Mariana Aydar

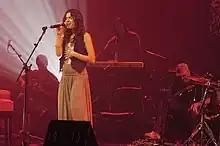
Mariana Aydar in 2007

Mariana Aydar is a Brazilian singer of MPB (Brazilian popular music).